Gangster

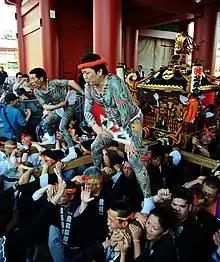
Yakuza, or Japanese mafia, are not allowed to show their tattoos in public except during the Sanja Matsuri festival.

In China, Triads trace their roots to resistance or rebel groups opposed to Manchu rule during the Qing dynasty, which were given the triangle as their emblem. The first record of a triad society, "Heaven and Earth Gathering", dates to the Lin Shuangwen uprising on Taiwan from 1786 to 1787. The triads evolved into criminal societies. When the Chinese Communist Party came to power in 1949 in mainland China, law enforcement became stricter and tough governmental crackdown on criminal organizations forced the triads to migrate to Hong Kong, then a British colony, and other cities around the world. Triads today are highly organized, with departments responsible for functions such as accounting, recruiting, communications, training and welfare in addition to the operational arms. They engage in a variety of crimes including extortion, money laundering, smuggling, trafficking and prostitution.